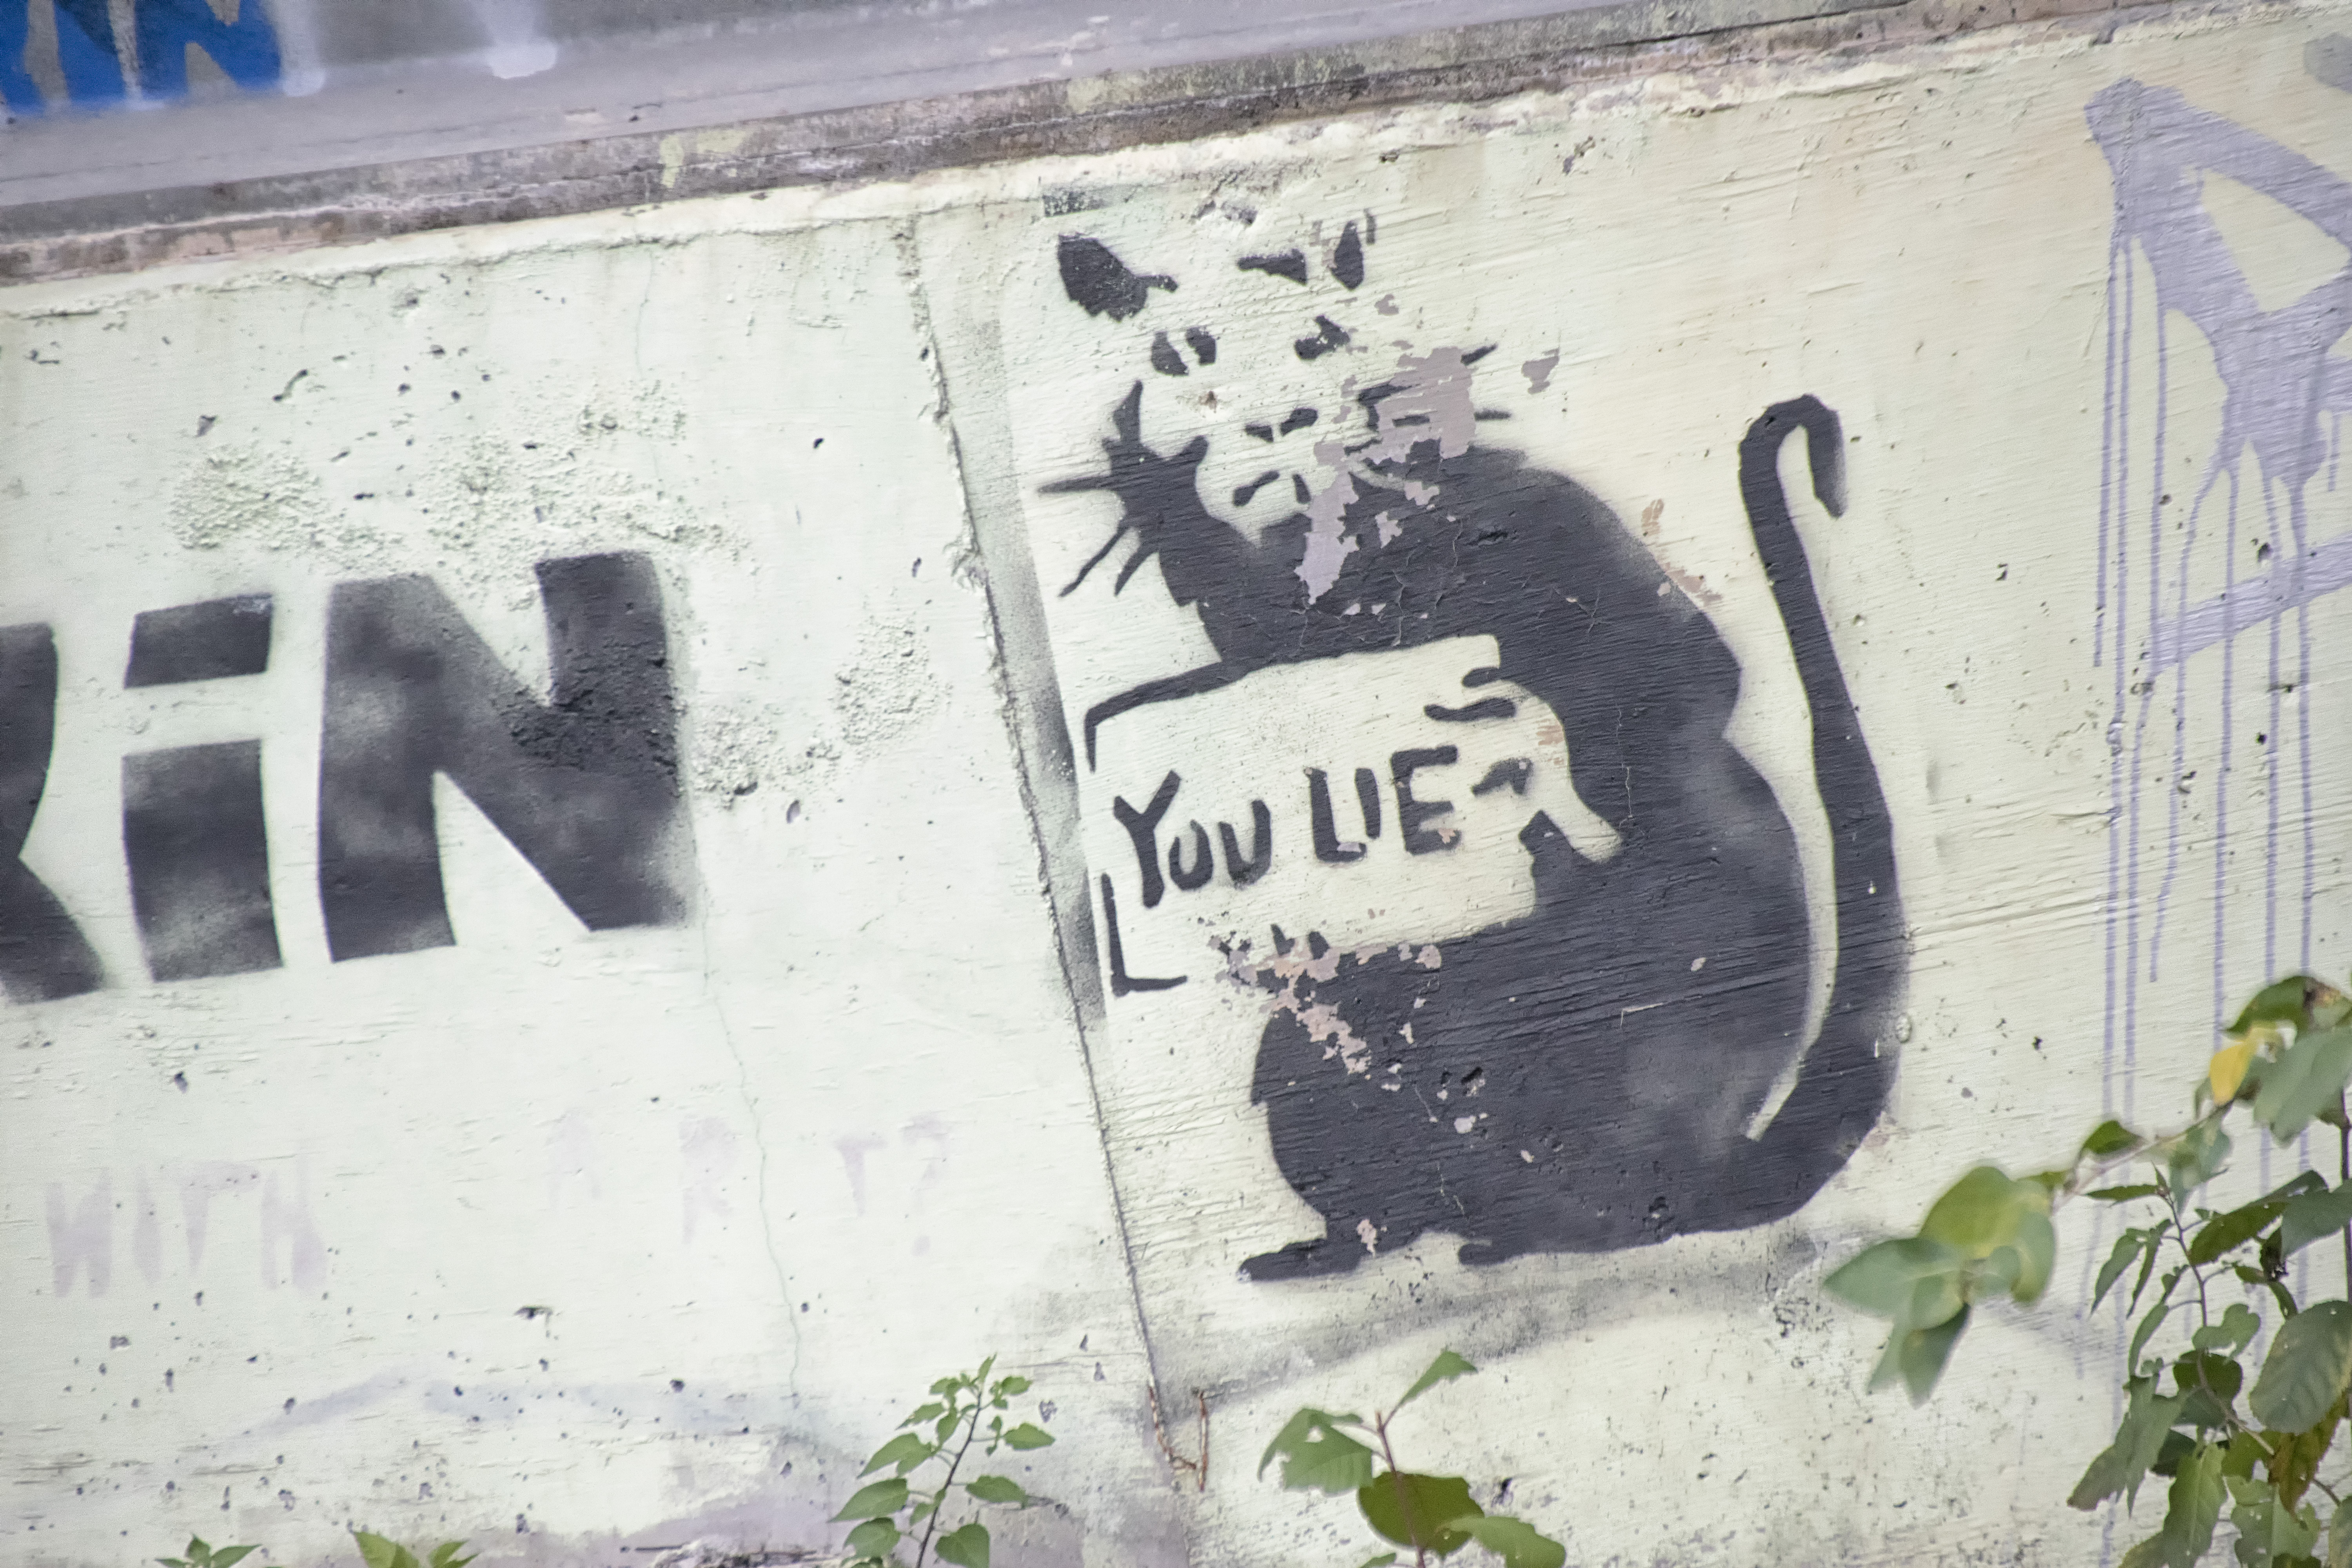
wall, graffiti, street art, art, canada, quebec, sherbrooke